Joaquin Murrieta

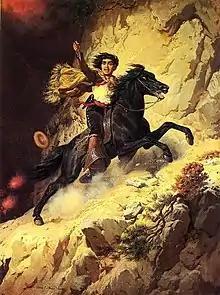
Joaquin Murietta (1868) by Charles Christian Nahl

Murrieta reportedly went to California in 1849 to seek his fortune in the California Gold Rush. His older Carrillo stepbrother Joaquin Manuel Carrillo Murrieta, who was already in California, had written him about the discovery of gold and urged him to come. Like many Sonorans, Murrieta and a party including his new wife Rosa Feliz, traveled there across the Altar and Colorado Deserts in 1849. This large family expedition included Joaquin's younger brother (Jesus Murrieta); Jesus Carrillo Murrieta, his other Carrillo stepbrother; three Feliz brothers-in-law (Claudio, Reyes, and Jesus); two Murrieta cousins (Joaquin Juan and Martin Murrieta; four Valenzuela cousins (including Joaquin, Theodoro, and Jesus Valenzuela); two Duarte cousins (Antonio and Manuel); and a few other men from Pueblo de Murrieta or nearby.